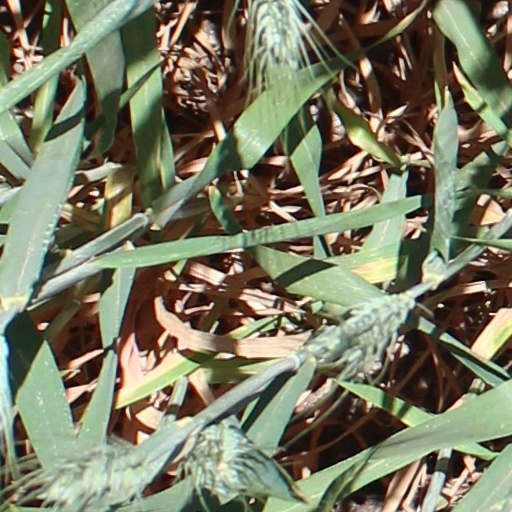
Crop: wheat